Rothley Temple

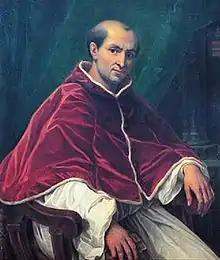
Pope Clement V who, under the instructions of King Philip IV of France, issued the "Pastoralis Praeeminentiae" suppressing the Knights Templar

After losing the Holy Land in 1291, the Knights Templar lost purpose, power and influence, and were forced to move their headquarters to France. Shortly after, King Philip IV of France, heavily indebted to the order, started a campaign against the Knights Templar, using his puppet Pope Clement V. King Philip had Pope Clement arrest the Templars for various offences, including: apostasy, idolatry, heresy, obscene rituals, homosexuality, financial corruption, fraud, and secrecy. Under torture, many confessed.